Stephen W. Hwang

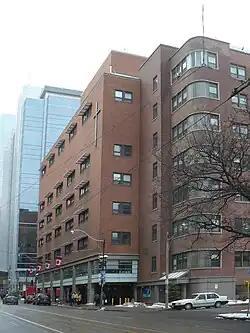
A photo of St. Michael's Hospital.

Upon completing his MPH at Harvard T.H. Chan School of Public Health, Hwang was recruited to Toronto by St. Michael's Hospital to lead their inner-city health program. In this role, he saw patients at the hospital as a doctor of internal medicine and spent a half-day a week at the Seaton House. One of his first research studies in this new role was investigating the death rates of Toronto homeless men. After gathering a dataset of 8,938 homeless men in Toronto over 2 years, Hwang concluded that they were eight times as likely to die as men in the general population. In 2002, Hwang received the New Investigator Award from the Canadian Society of Internal Medicine. He was shortly thereafter appointed departmental division director of General Internal Medicine (GIM) at the University of Toronto. Beyond his research, Hwang also advocated health equity and social justice through publicly available documents. In 2007, Hwang publicly admonished the Conservative Party of Canada for threatening to discontinue Vancouver's supervised injection site. He argued that they were putting "the health of the nation in peril" because they "ignore crucial research findings simply because they run contrary to a rigid policy agenda driven by ideology or fixed beliefs." This sentiment was repeated by Hwang and 84 other scientists in 2008 who argued that Prime Minister Stephen Harper "undermined, suppressed and distorted science for political reasons."